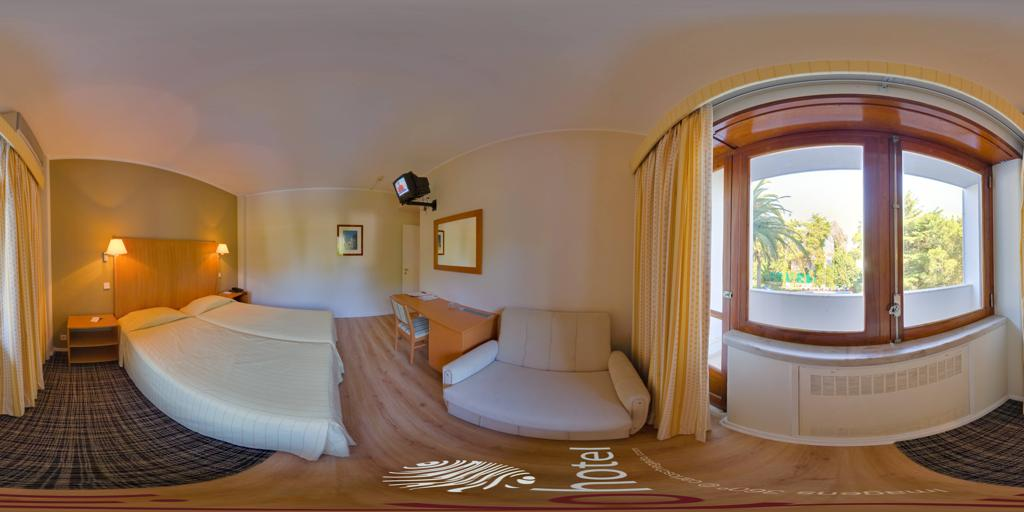
Referred object: the mirror on the wall above the desk

Referred object: Turn slightly right to find the sofa.

Referred object: the wooden desk opposite the sofa